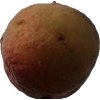
Label: peach